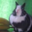
Label: rabbit